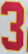
Number: 3